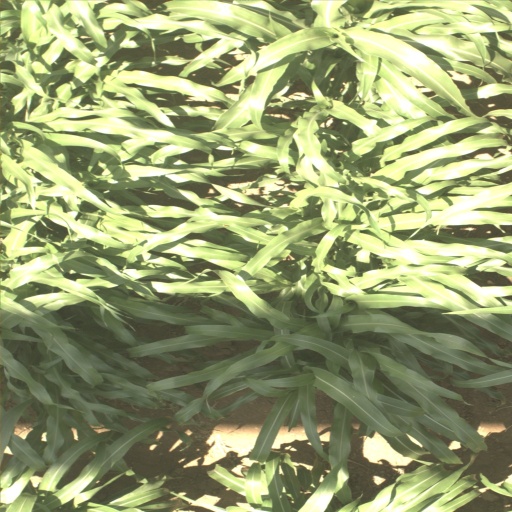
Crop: sorghum